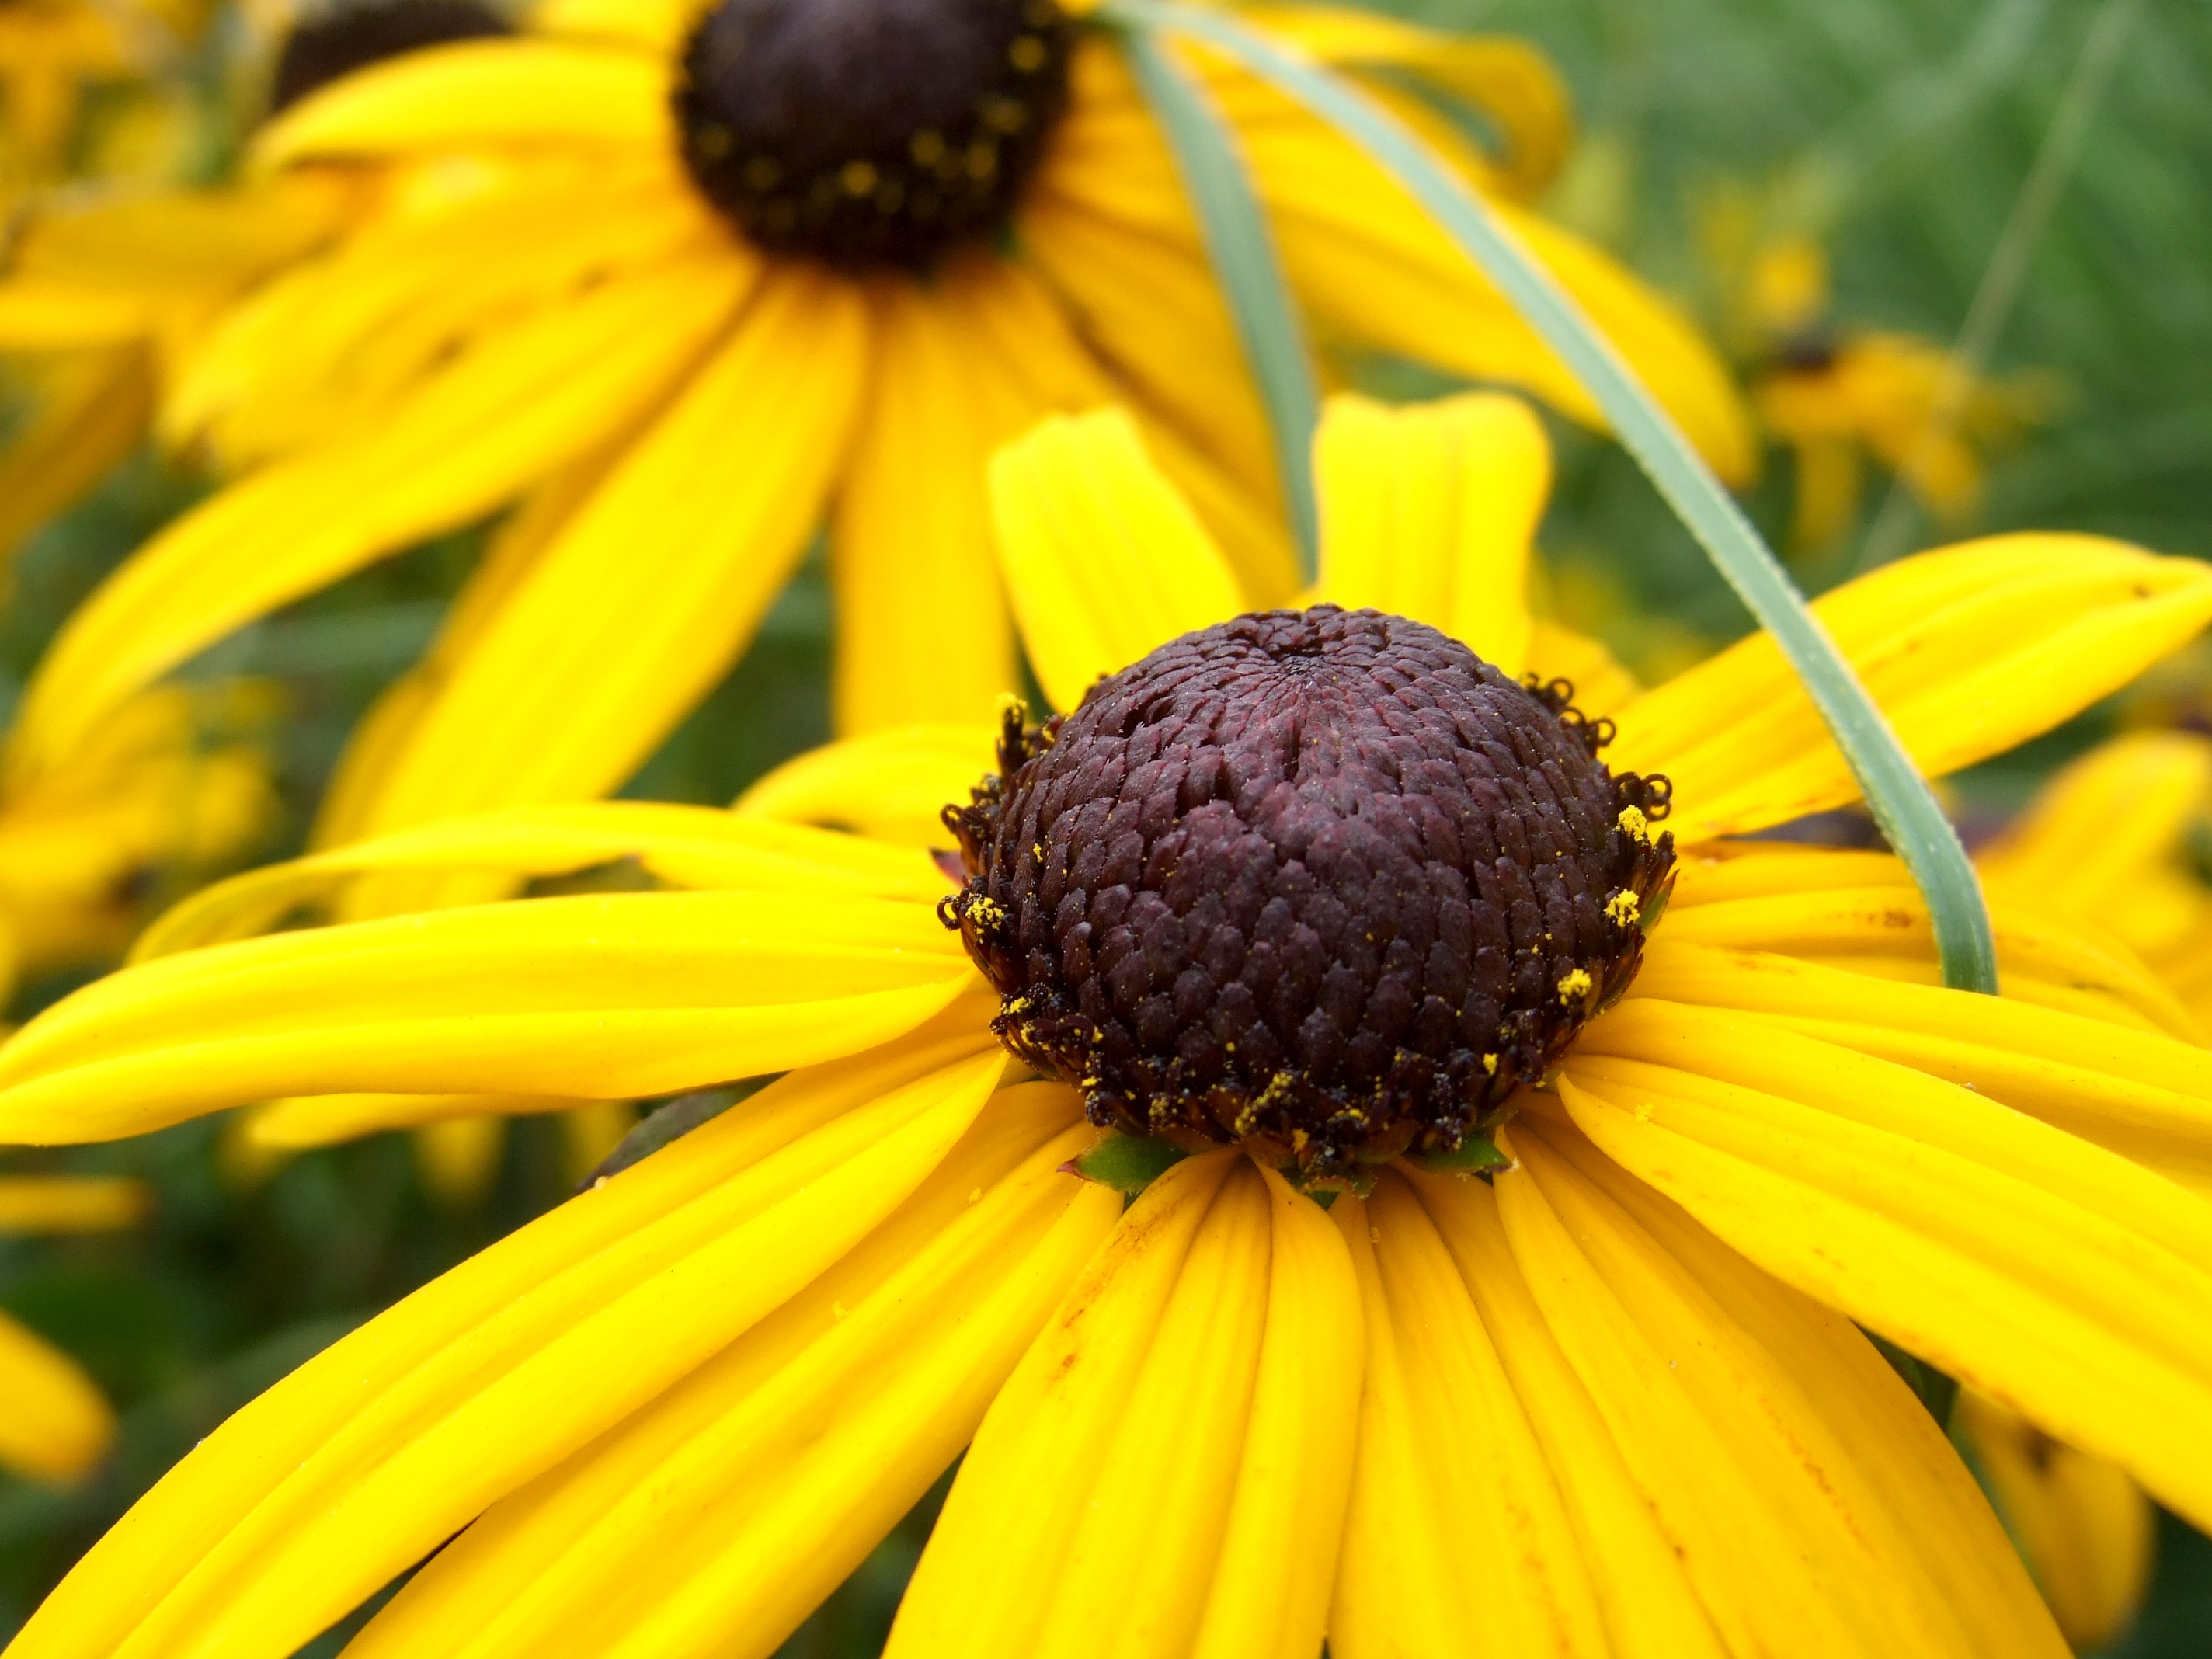
nature, blossom, plant, flower, petal, bloom, yellow, flora, yellow flower, wildflower, close up, coneflower, nectar, macro photography, flowering plant, daisy family, land plant